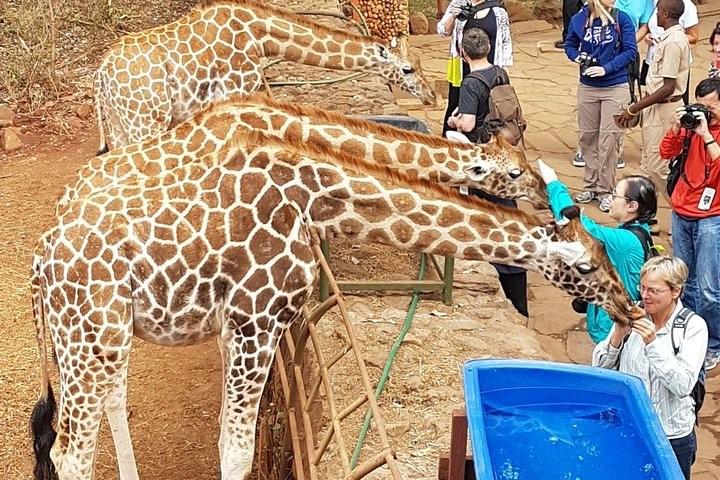
Eneo lenye mkusanyiko wa watu pamoja na wanyama wa mituni aina ya twiga katika eneo lililozungukwa na uoto wa asili, ukijumuisha nyasi fupi pamoja na vichaka na chombo, kinachotumika kwa ajili ya malisho ama kunywa maji ikiashiria kuwa ni eneo la hifadhi ya wanyama pori.